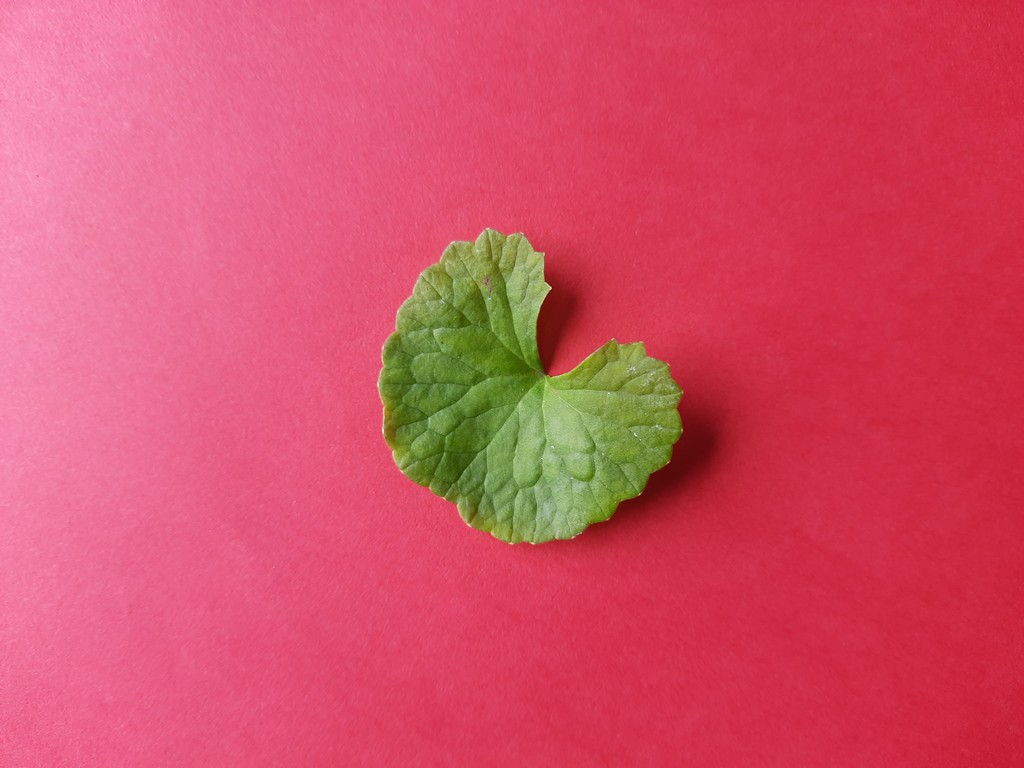
Label: Healthy